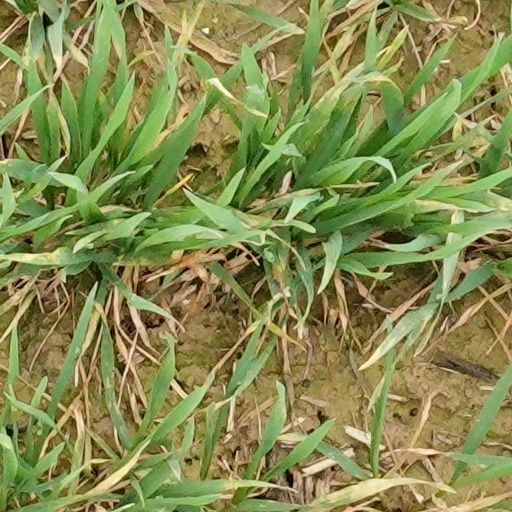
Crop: wheat